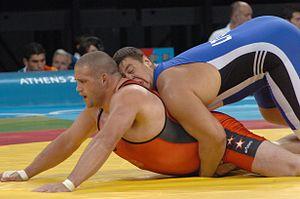
Mindaugas Mizgaitis est un lutteur lituanien spécialiste de la lutte gréco-romaine né le 14 octobre 1979 à Kaunas.